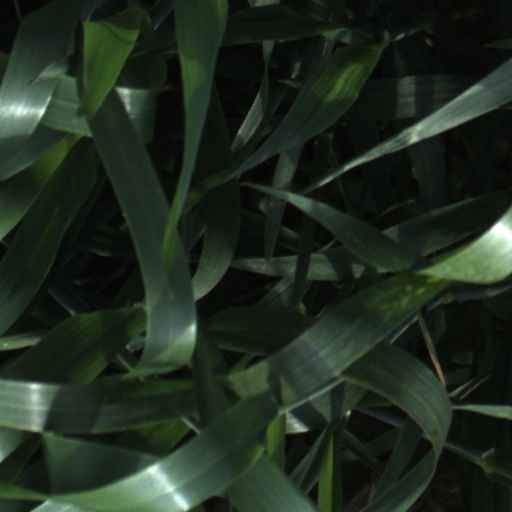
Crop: wheat